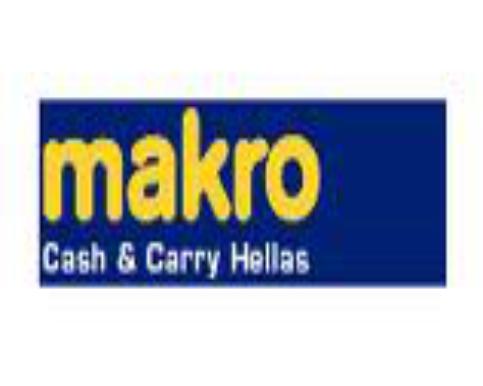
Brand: Makro
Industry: Necessities